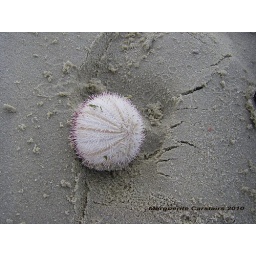
Found by Charlie and Jiffy at the rock wall by the first beacon.This is a beautiful white sea urchin